Marian Wilkinson

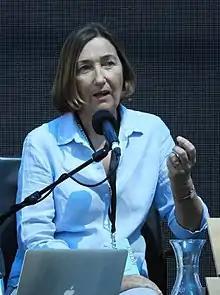
Marian Wilkinson discusses her book "The Carbon Club" at Adelaide Writers' Week 2021

Marian Wilkinson is an Australian journalist and author. She has won two Walkley Awards, and was the first female executive producer of Four Corners. She has been a deputy editor of the "Sydney Morning Herald", a Washington correspondent for "The National Times", "The Age" and "The Sydney Morning Herald", as well as a senior reporter for "The Australian"., she is a senior reporter at Four Corners.